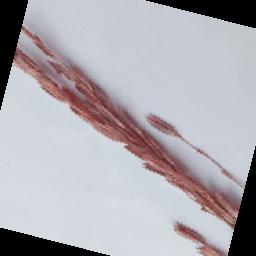
Label: Rice___Neck_Blast